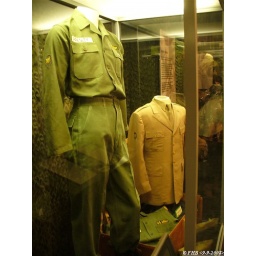
One of the displays in the building across the street from the house shows artifacts from Elvis' stint in the army.